Tetsuma Esaki

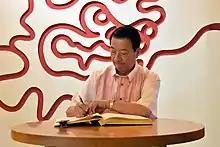
Esaki at Onna, Okinawa, 2017

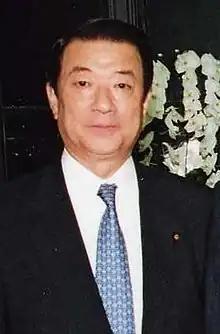
Tetsuma Esaki (2006).

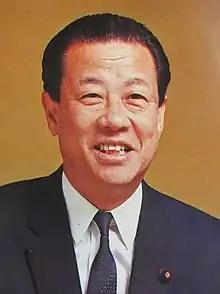
Masumi Esaki, Tetsuma's father

However, on February 27, 2018, He resigned from the minister due to a mild cerebral infarction. The next day, Teru Fukui, former vice Minister of Education, Culture, Sports, Science and Technology assumed office as a successor.